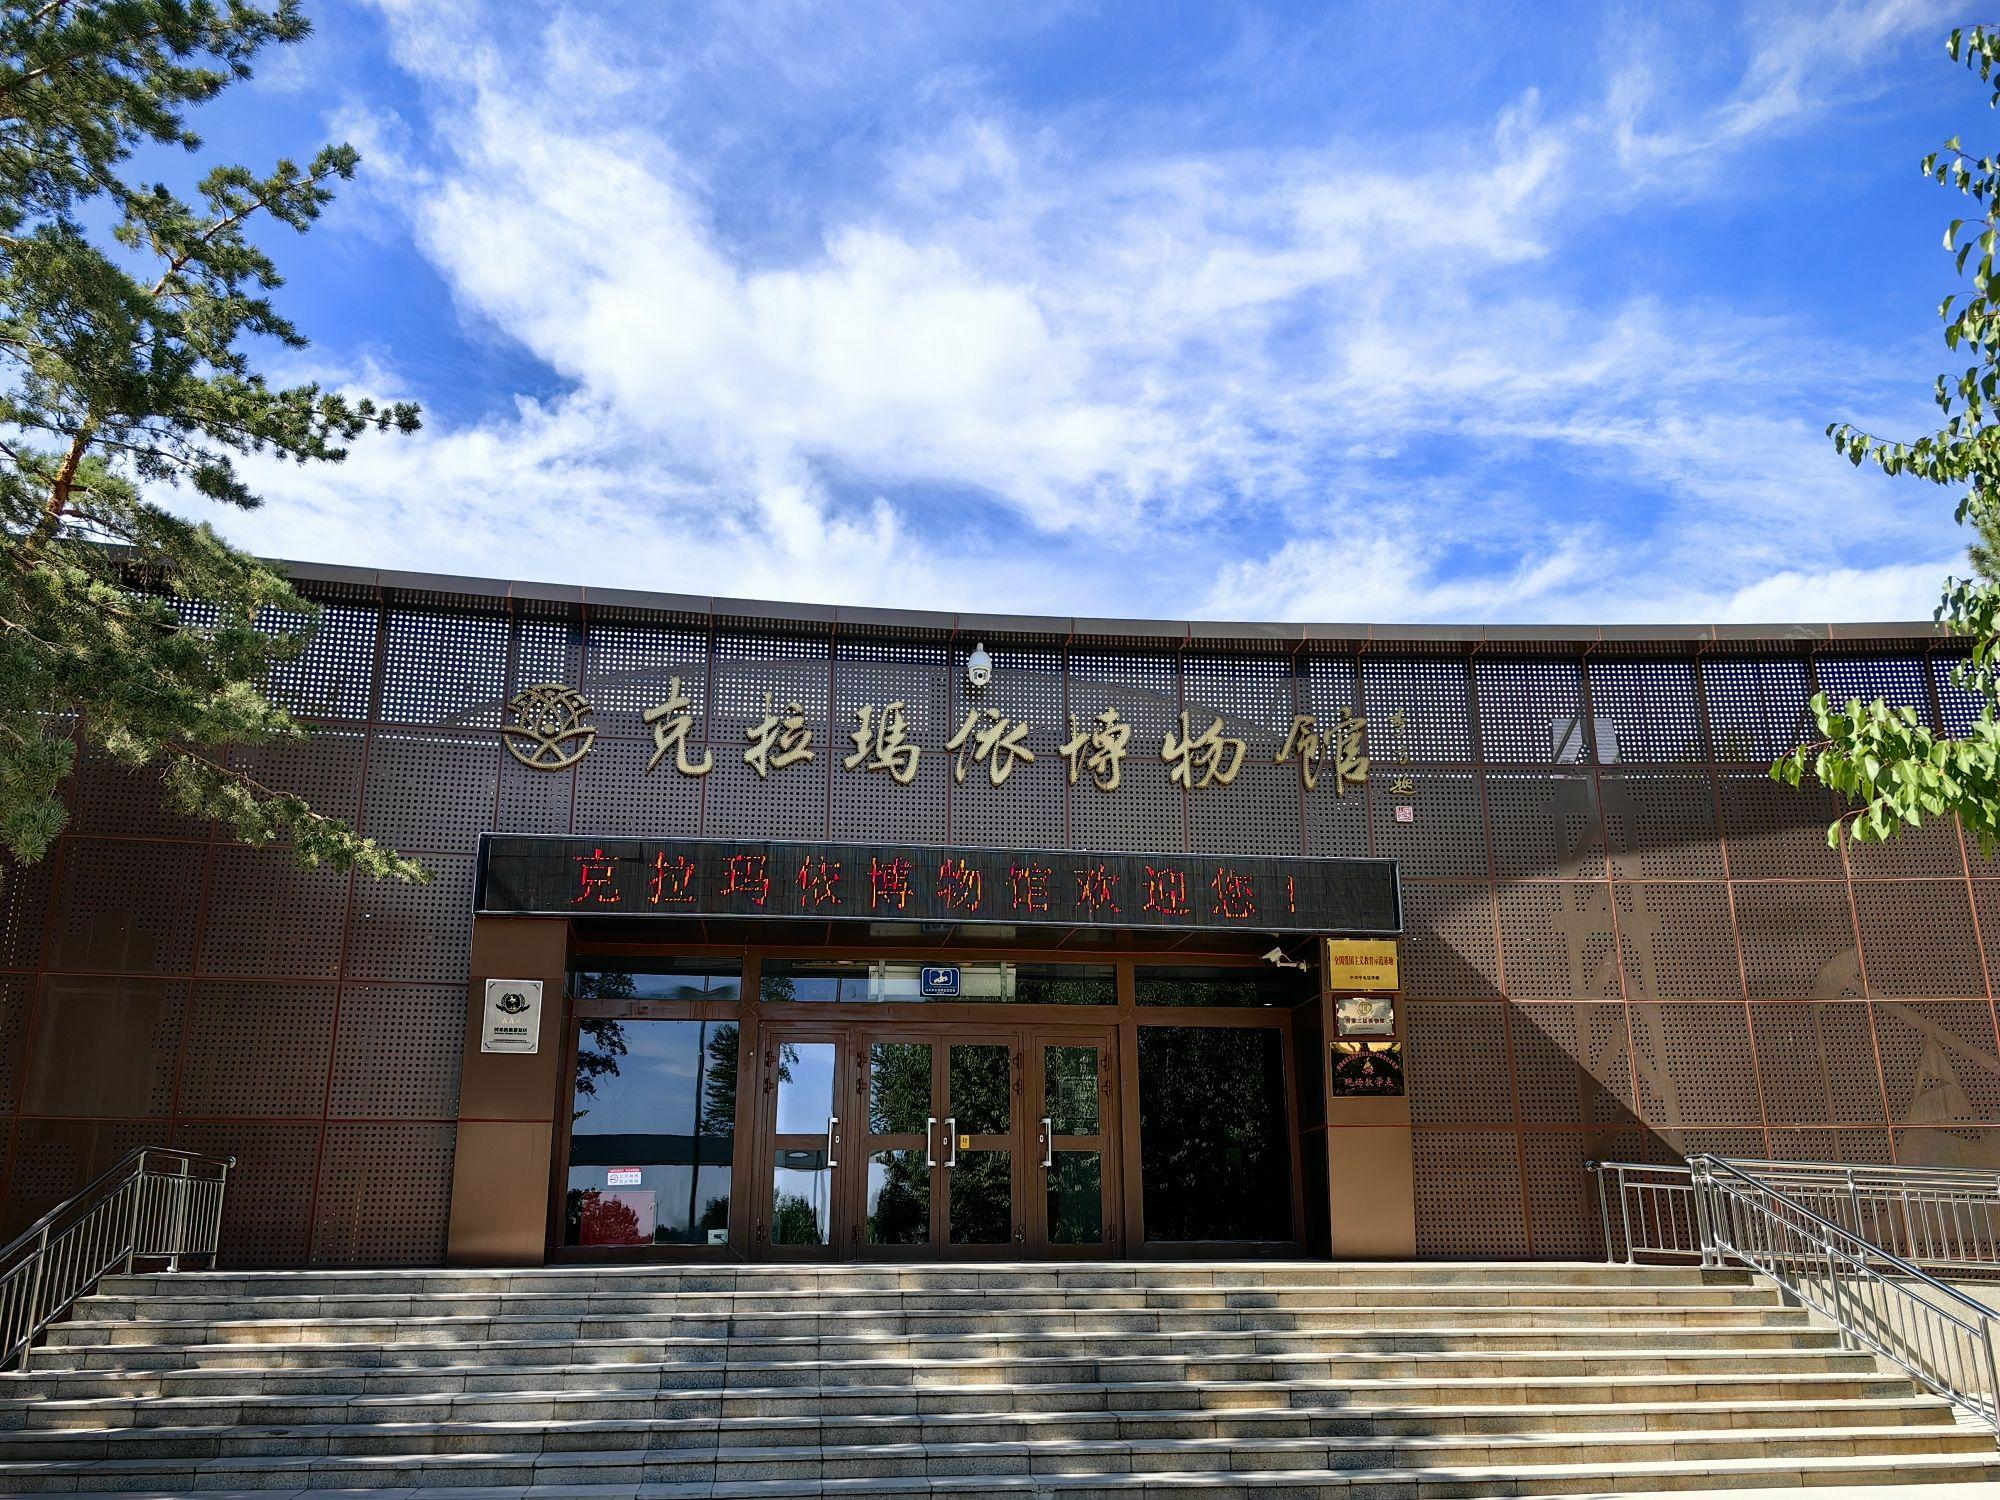
地标名称：克拉玛依博物馆
所在城市：克拉玛依市·克拉玛依区